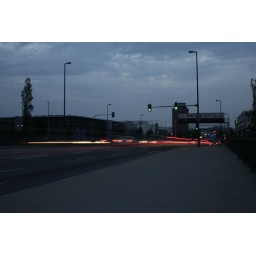
cars near the &amp;quot;munich fair&amp;quot;. Driving home on a sunday evening.